Margarita (2012 film)

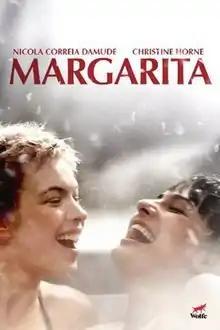
Film poster

Margarita is a Canadian comedy-drama film, directed by Laurie Colbert and Dominique Cardona and released in 2012. The film stars Nicola Correia-Damude as Margarita, a lesbian immigrant from Mexico who works as a nanny for a Toronto couple, but is placed at risk of deportation when their financial situation forces them to let her go. The cast includes Patrick McKenna and Claire Lautier as her employers Ben and Gail, Maya Ritter as their daughter Mali, and Christine Horne as Margarita's girlfriend.